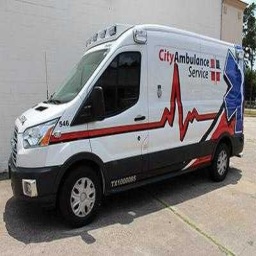
Label: ambulance